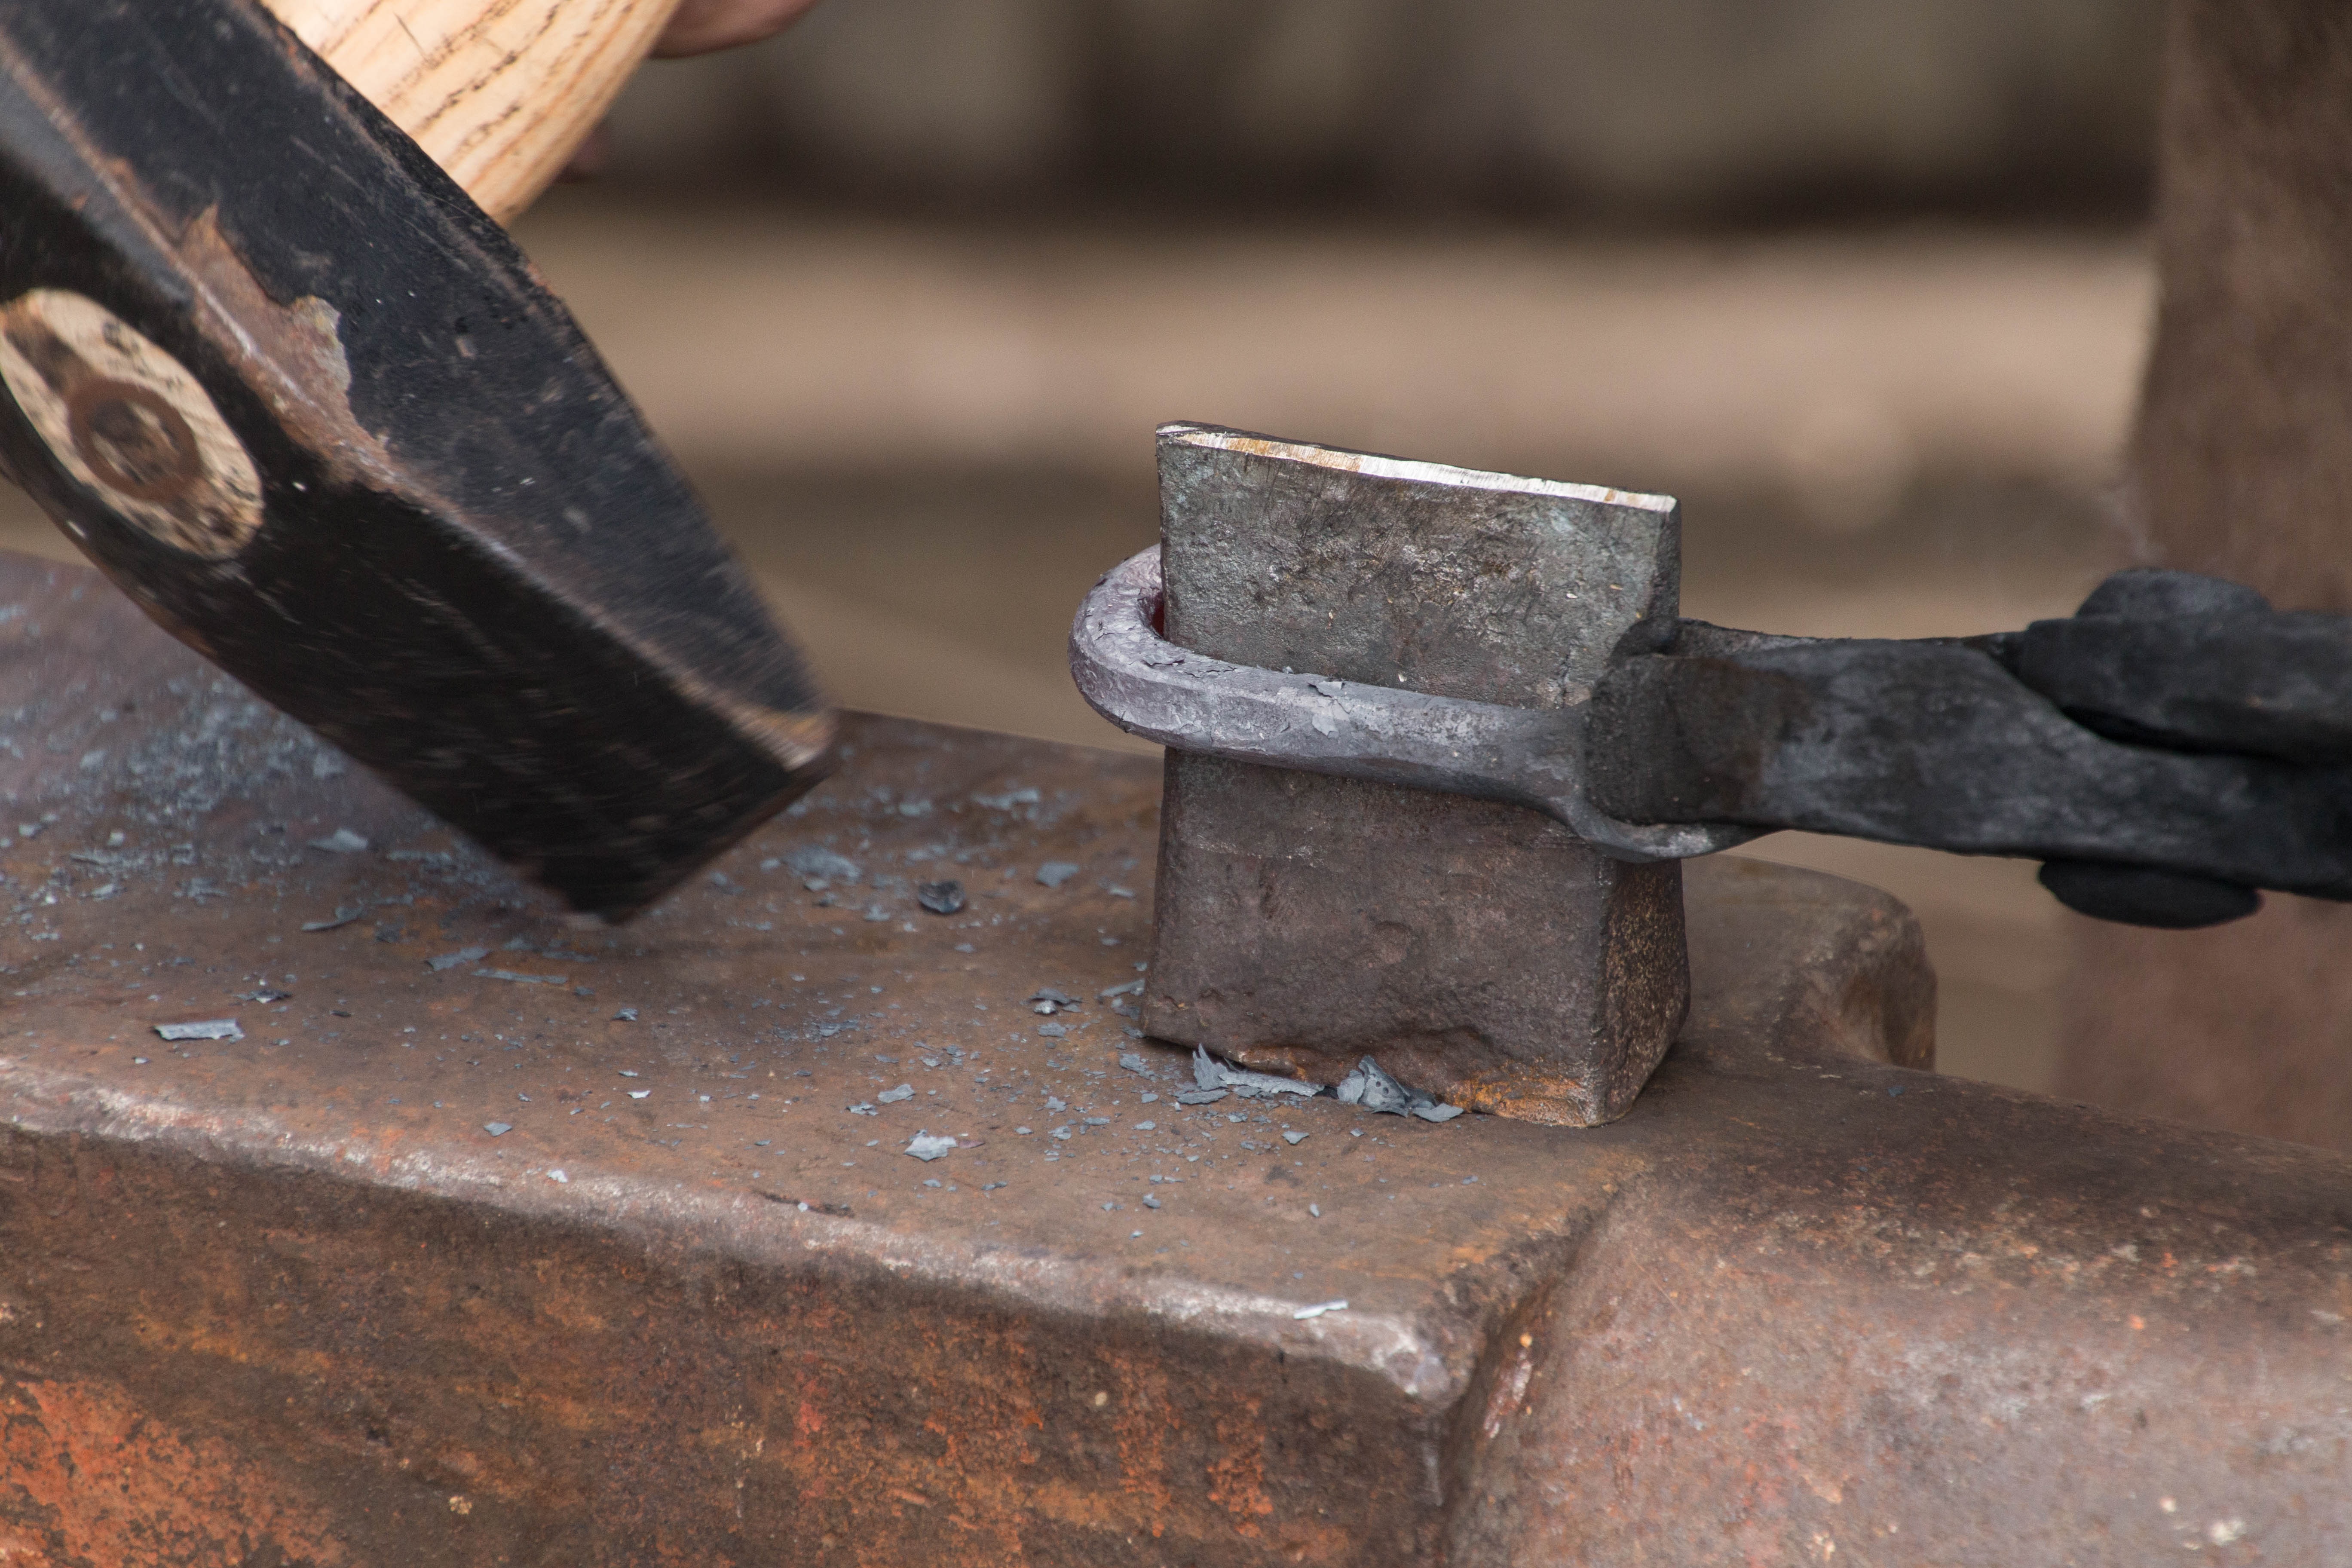
wood, hammer, metal, material, iron, forge, smith, metallurgy, old craft